Kansas City Chiefs

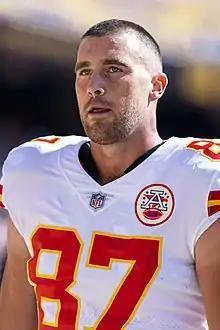
Travis Kelce holds the NFL records for most consecutive 1,000 yards seasons (7), most receiving yards in a season (1,416) and most playoff receiving touchdowns (19) for a tight end.

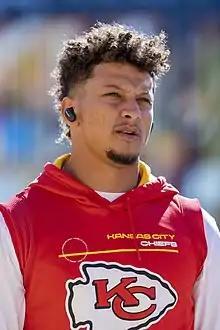
Quarterback Patrick Mahomes is a two-time NFL MVP and holds the record for the most offensive all-purpose yards (5,614) by a player in a season.

Patrick Mahomes made his NFL debut and first career start in the December 31, 2017, game against the Denver Broncos. The Chiefs won the game 27–24, with Mahomes going 22 for 35 with 284 yards and one interception. The Chiefs began the 2018 season with first-year starter Mahomes as their quarterback and finished the regular season with a record of 12–4, clinching the AFC West for the third year in a row and the AFC's top seed. This included victories over division rivals Los Angeles Chargers, Oakland Raiders and Denver Broncos (twice), along with important conference victories over the Pittsburgh Steelers, Cincinnati Bengals, and Jacksonville Jaguars. Their first loss of the season came at the hands of the New England Patriots with a last-second field goal. Their second loss of the season came against the Los Angeles Rams with a final score of 51–54, in which the Kansas City Chiefs made history by becoming the first NFL team to lose a game after scoring more than 50 points. Mahomes finished the season with 5,097 yards and 50 touchdowns, both team records. He became the 11th quarterback to throw for 5,000 yards and the third to throw for 50 touchdowns. He joined Peyton Manning as only the 2nd player in NFL history to throw for 5,000 yards and 50 touchdowns. For his performance during the season, he was named AP NFL MVP, the first Chief to ever win the award.